Education

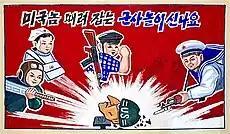
Propaganda poster in a primary school in North Korea. Authoritarian regimes frequently employ education as a tool for indoctrinating students.

Comparative education is the discipline that examines and contrasts education systems. Comparisons can occur from a general perspective or focus on specific factors like social, political, or economic aspects. Often applied to different countries, comparative education assesses the similarities and differences of their educational institutions and practices, evaluating the consequences of distinct approaches. It can be used to glean insights from other countries on effective education policies and how one's own system may be improved. This practice, known as policy borrowing, presents challenges as policy success can hinge on the social and cultural context of students and teachers. A related and contentious topic concerns whether the educational systems of developed countries are superior and should be exported to less developed ones. Other key topics include the internationalization of education and the role of education in transitioning from authoritarian regimes to democracies.